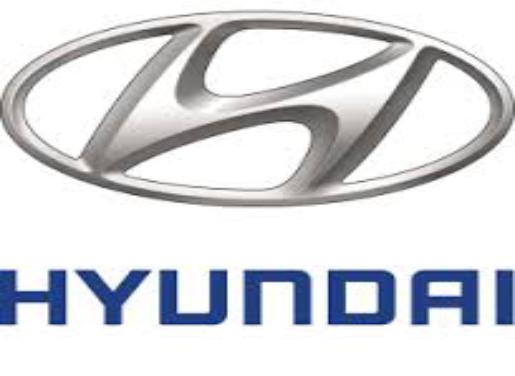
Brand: Hyundai-2
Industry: Transportation